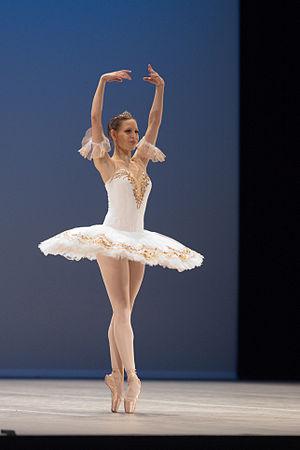
Variation extraite de Raymonda au Prix de Lausanne 2010. The making of this document was supported by Wikimedia CH. (Submit your project!) For all the files concerned, please see the category Supported by Wikimedia CH. العربية